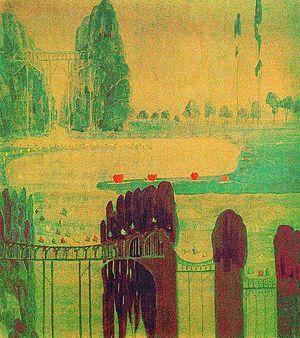
Mikalojus Konstantinas Čiurlionis, né le 22 septembre 1875 à Senoji Varėna et mort le 10 avril 1911 à Pustelnik, est un compositeur et peintre lituanien.